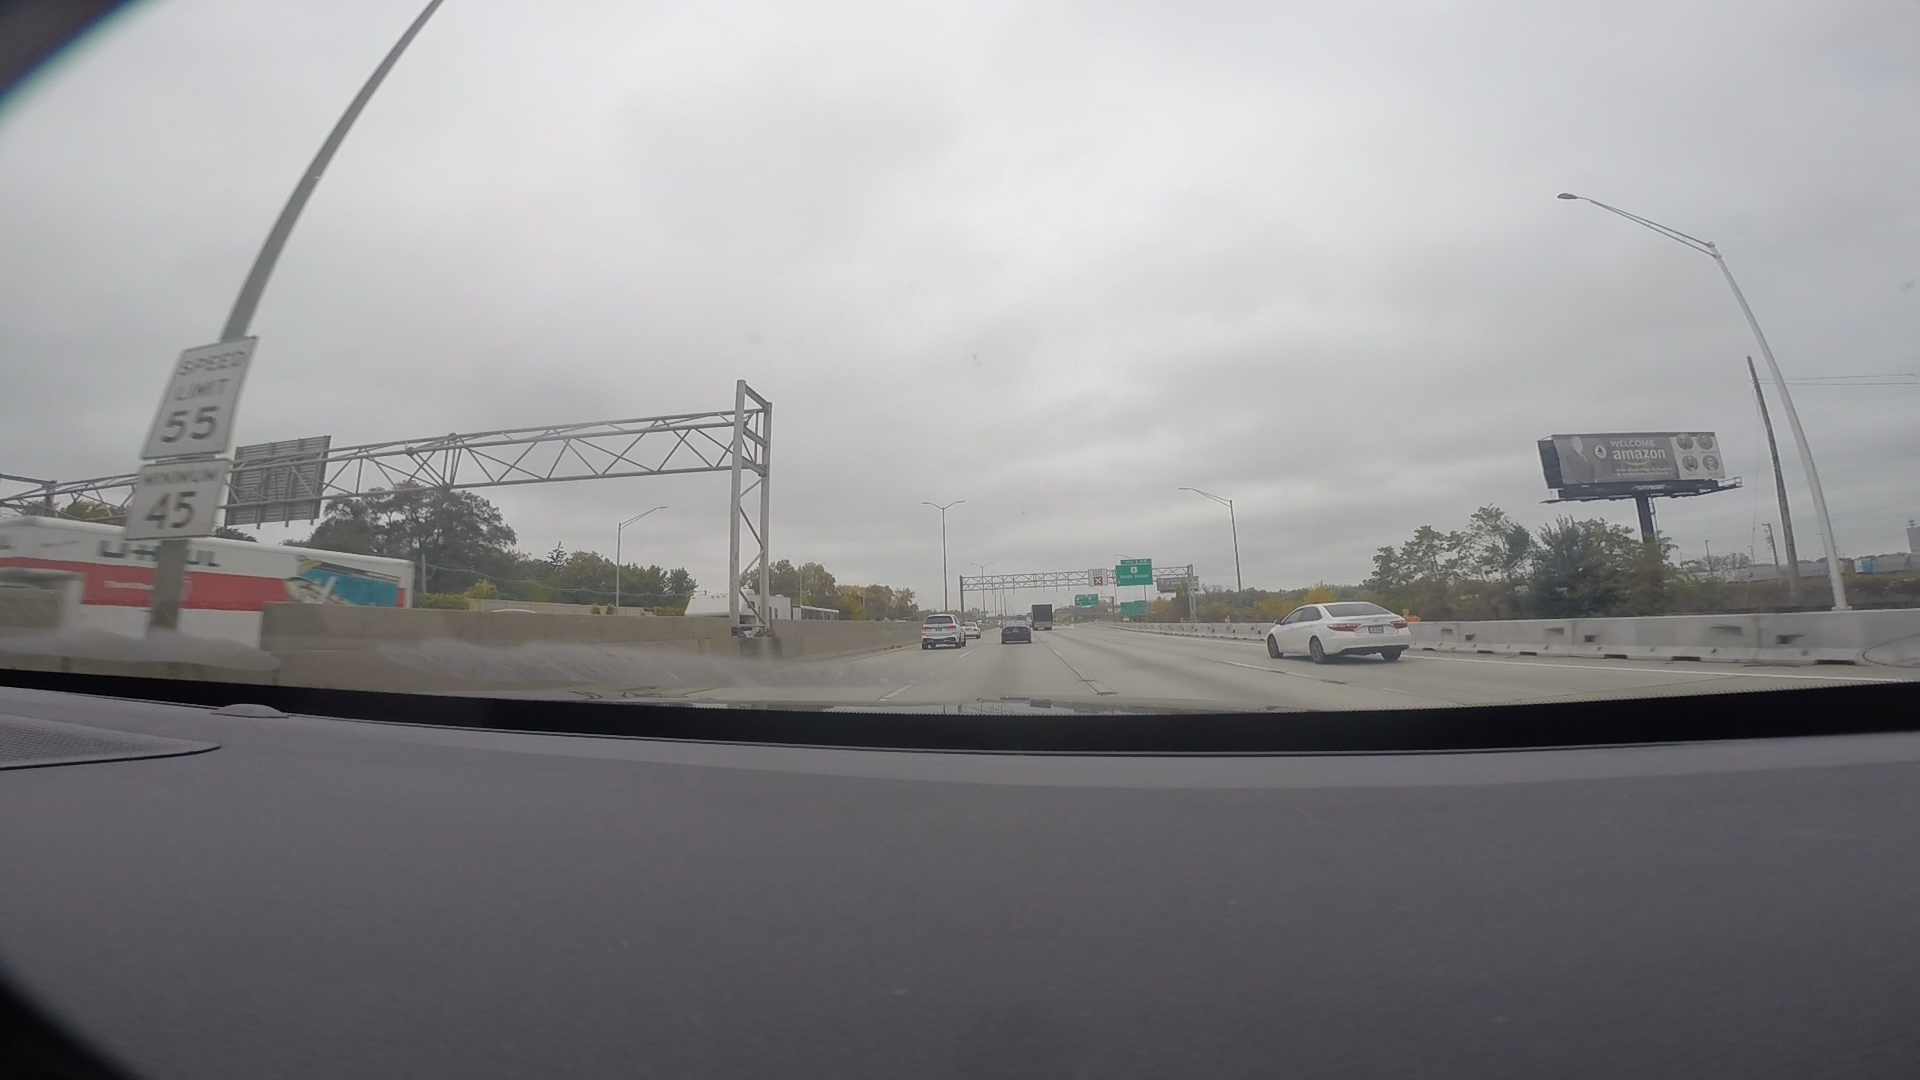
Speed limit sign label: mph55